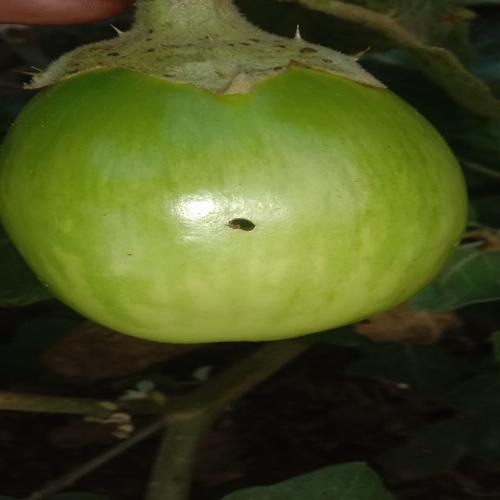
Label: Shoot and Fruit Borer